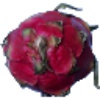
Label: red_pitahaya